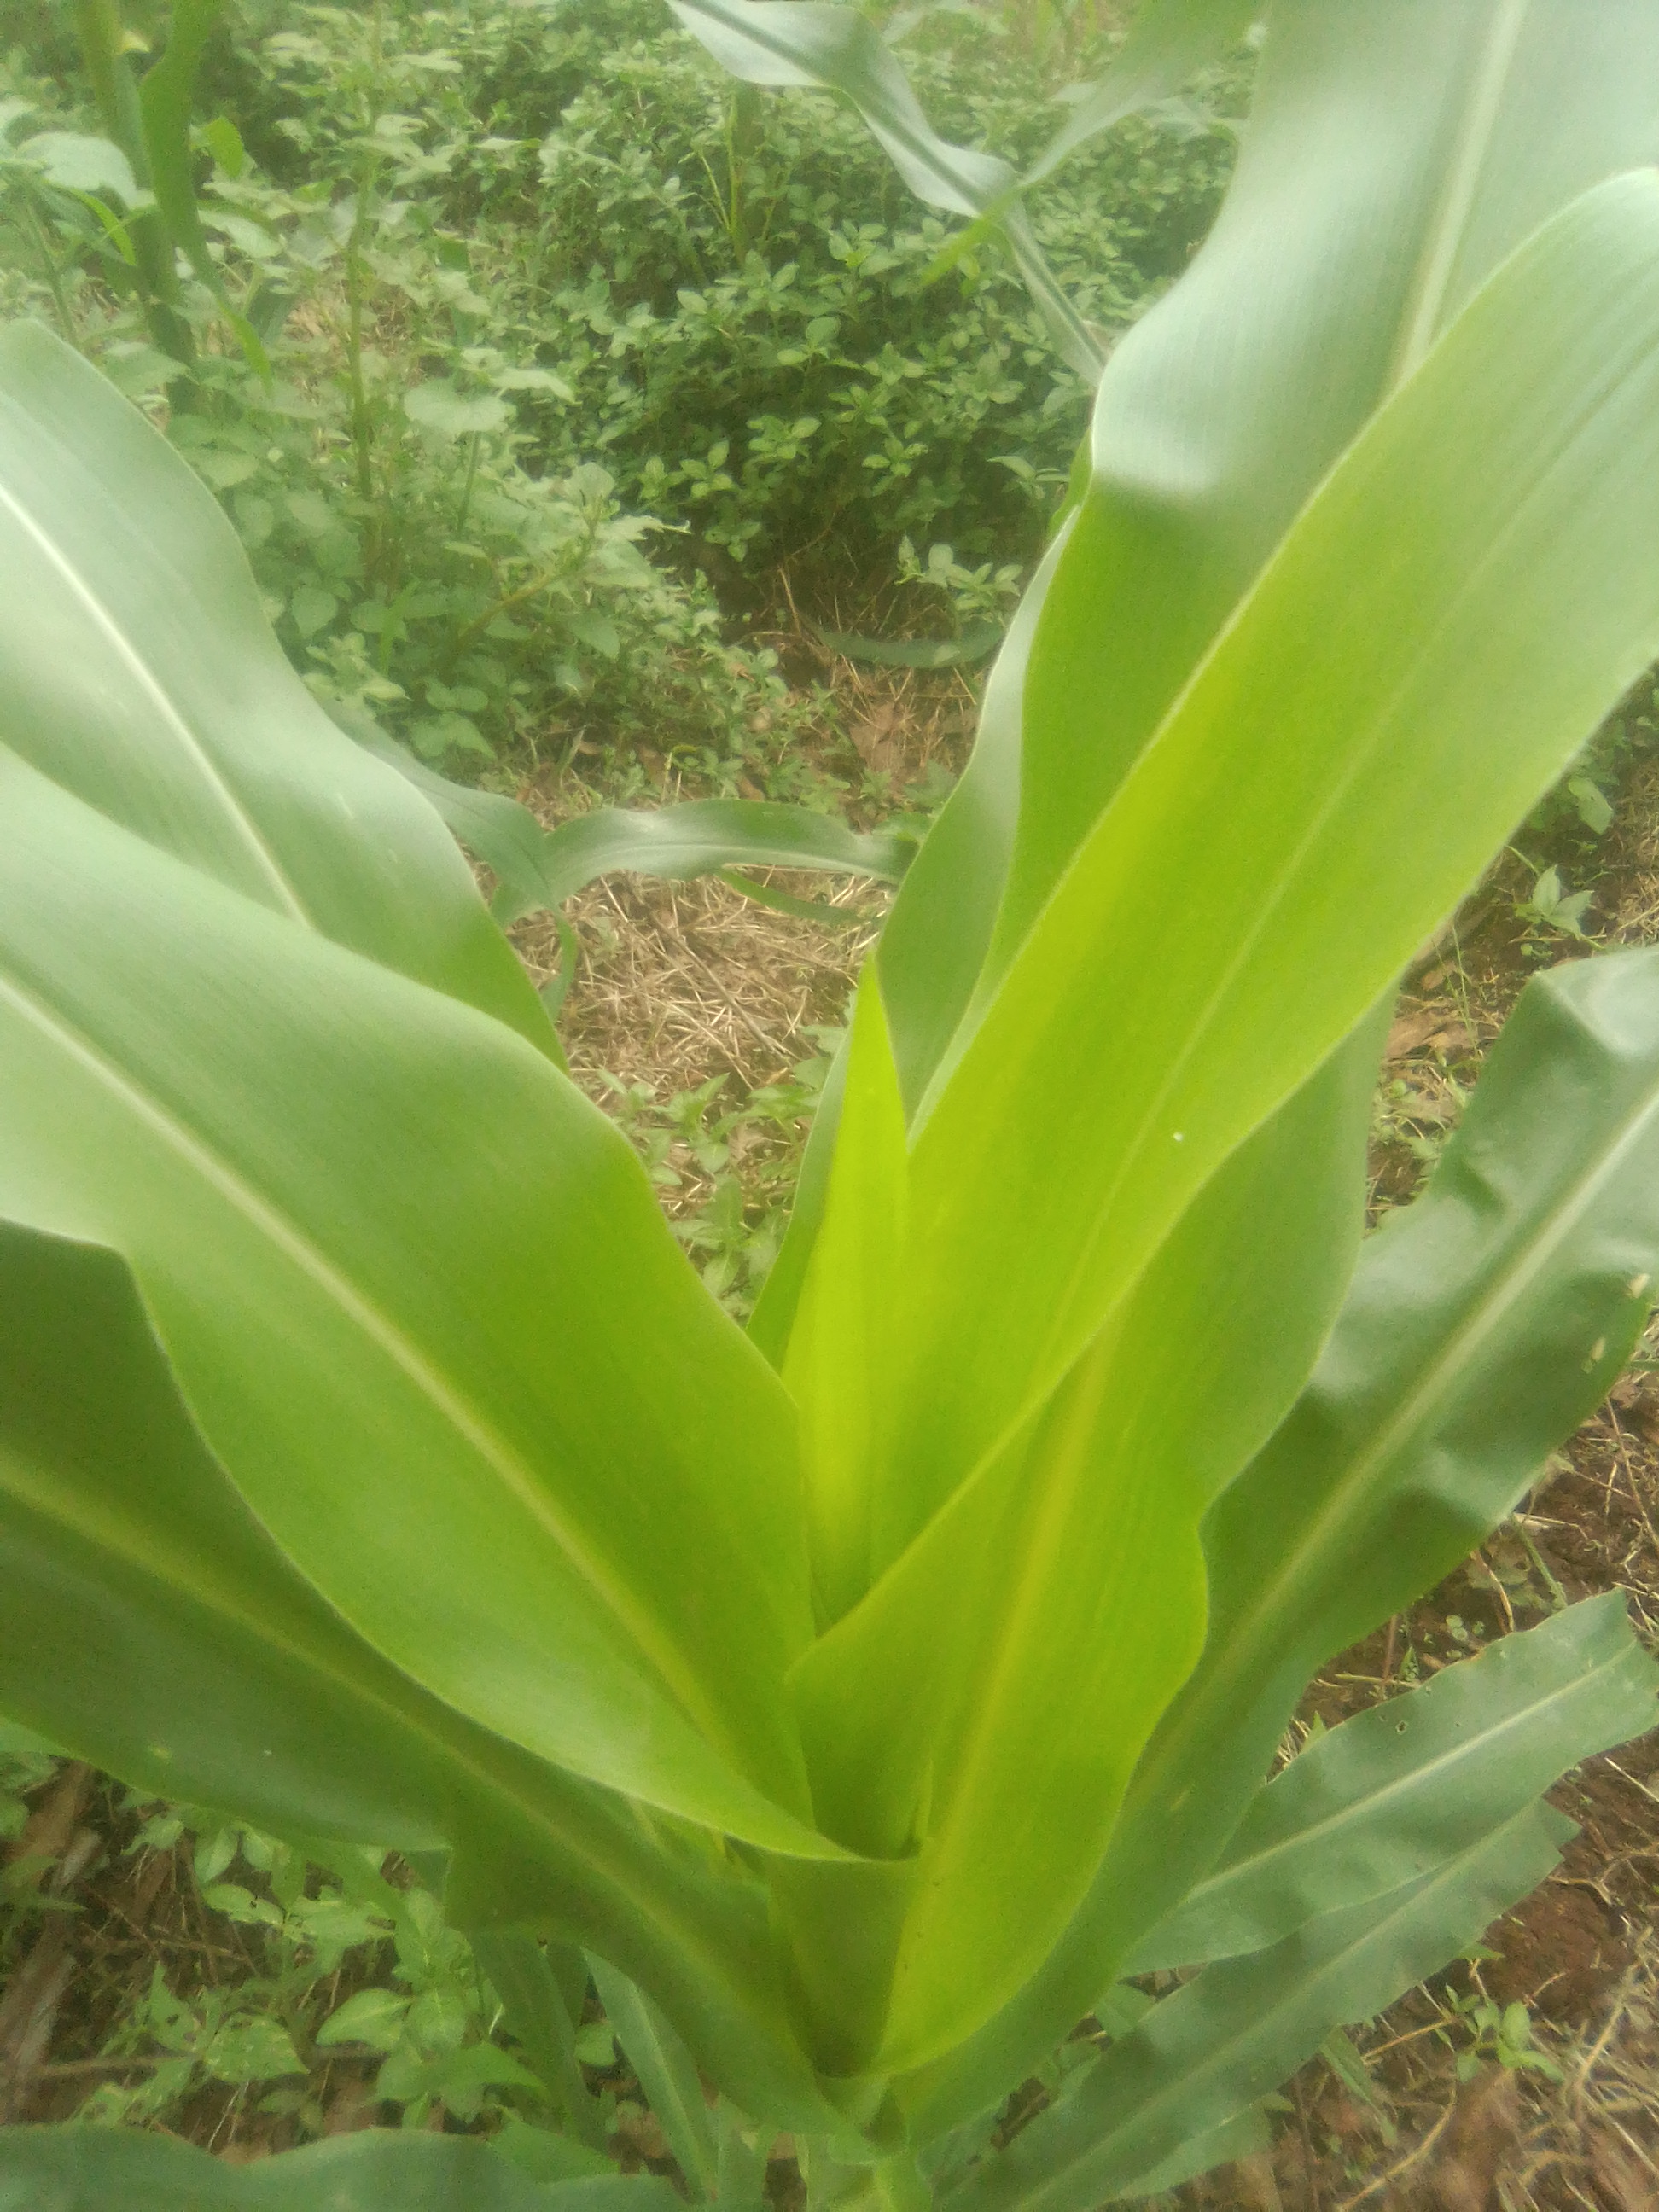
Label: healthy